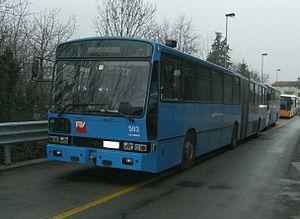
La société De Simon S.p.A. était une entreprise italienne réputée de carrosserie industrielle créée en 1925 à Osoppo dans la région du Frioul.